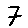
Label: 7